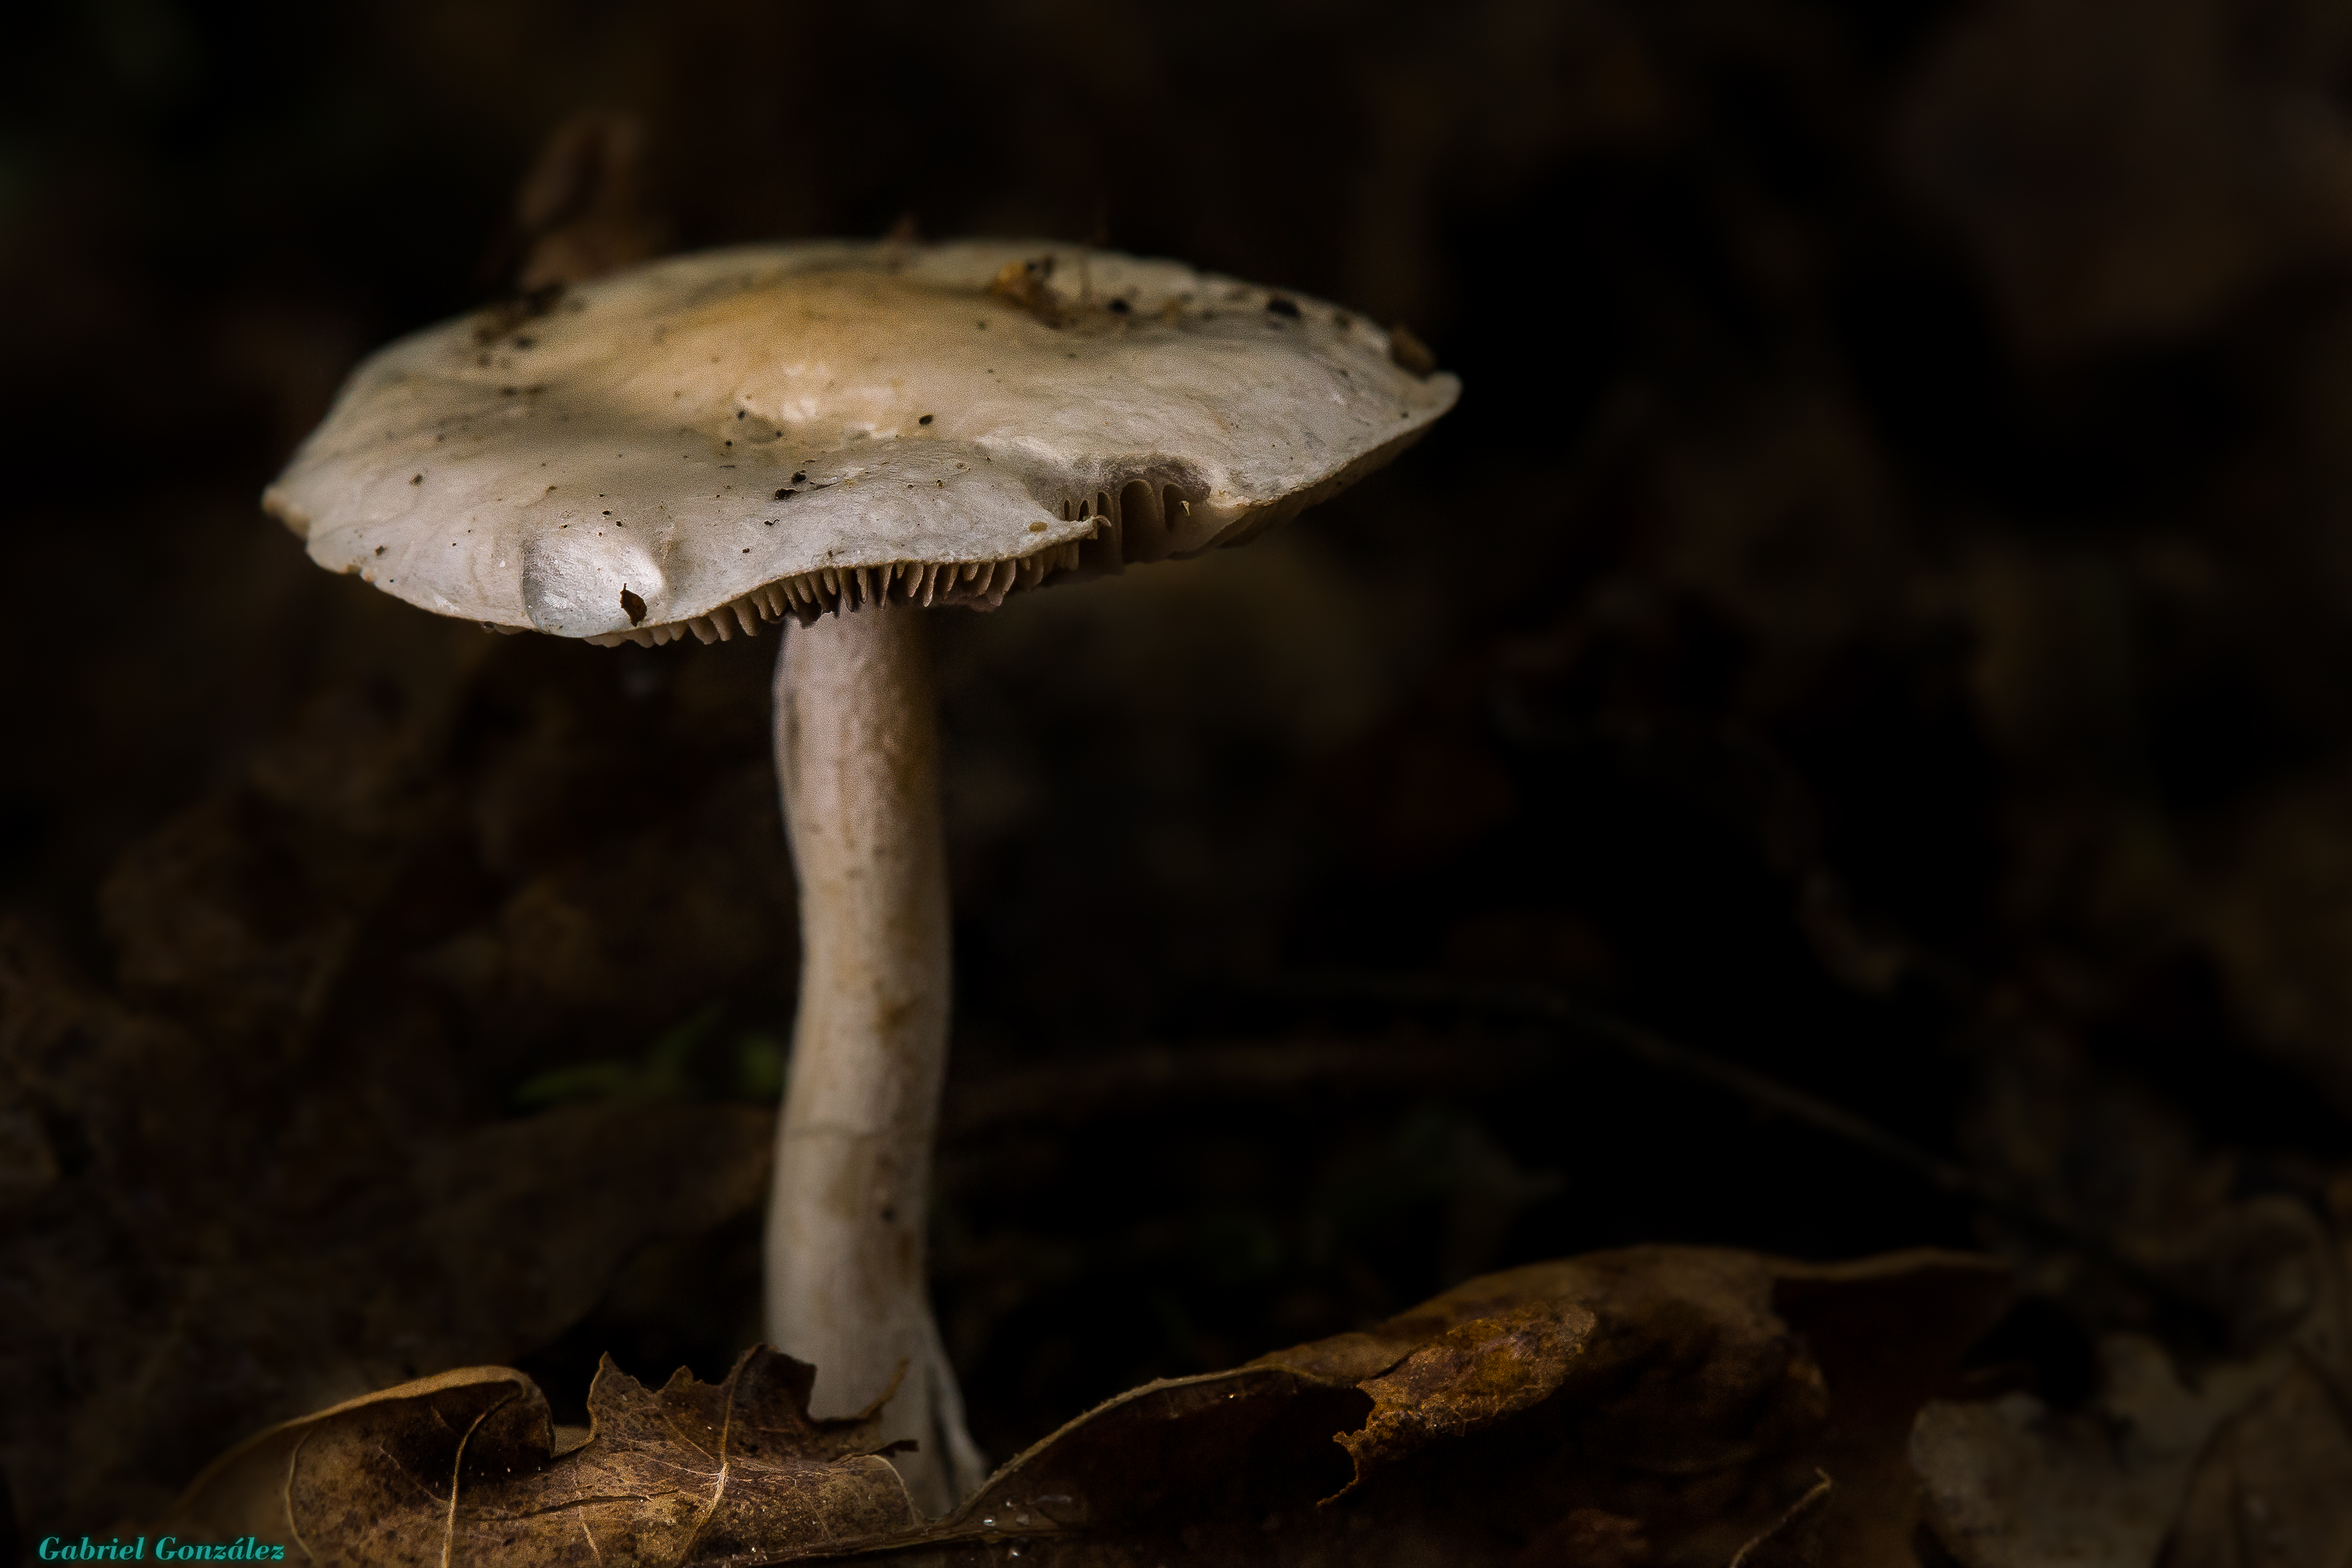
nature, photo, macro, soil, mushroom, fauna, close up, fungus, mushrooms, naturaleza, setas, bolete, a77, g, ggl1, gaby1, xovesphoto, sonya77, gphoto, gabrielcorua, xelodegalicia, sonya77v, tamron180mmmacro, agaricus, macro photography, matsutake, oyster mushroom, edible mushroom, medicinal mushroom, agaricaceae, penny bun